Nuclear testing at Bikini Atoll

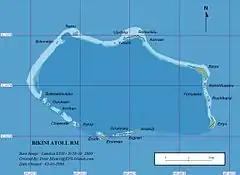
Map of Bikini Atoll as of 2008. The islands of Bokonijien, Aerokojlol and part of Nam were destroyed by the nuclear tests.

Ninety minutes after the detonation, 23 crew members of the Japanese fishing boat the "Daigo Fukuryū Maru" ("Lucky Dragon No. 5") were contaminated by the snow-like irradiated debris and ash. They had no idea what the explosion was and no understanding of the debris that rained down like snow, but they all soon became ill with the effects of acute radiation sickness. One fisherman died about six months later while under doctor supervision; his cause of death was ruled a pre-existing liver cirrhosis compounded by a hepatitis C infection. The majority of medical experts believe that the crew members were infected with hepatitis C through blood transfusions during part of their acute radiation syndrome treatment.